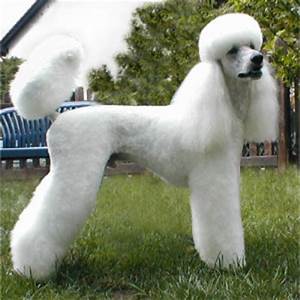
Label: cane